Block post

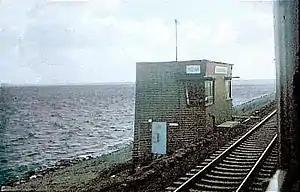
Block post, HDM, in the centre of the Hindenburgdamm (1978)

A block post in railway signalling is the signal box at one end of a block section.